Shimoni

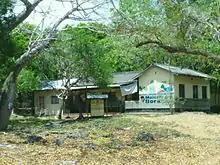
The Shimoni Public Dispensary

SAFE Shimoni is an active, dynamic health outreach organization of about 30 individuals (men and women) that travel to schools and community centers in/around Shimoni in an effort to educate and raise awareness. Topics include: hygiene, tuberculosis, puberty, post- and pre-natal health, hospital aftercare, safe sex, Hepatitis B, and HIV/AIDS. Many members of SAFE Shimoni are community health workers based at the dispensary and two members have been trained in emergency first response.